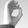
ASL letter: O